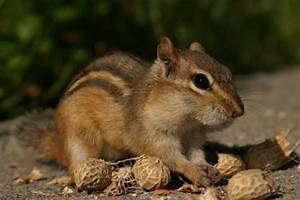
Label: squirrel